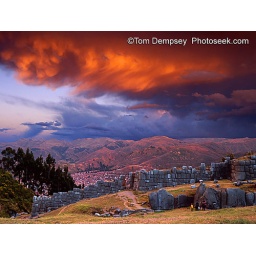
Sunset lights clouds over the Inca walls of Sacsayhuaman, Cuzco, Peru